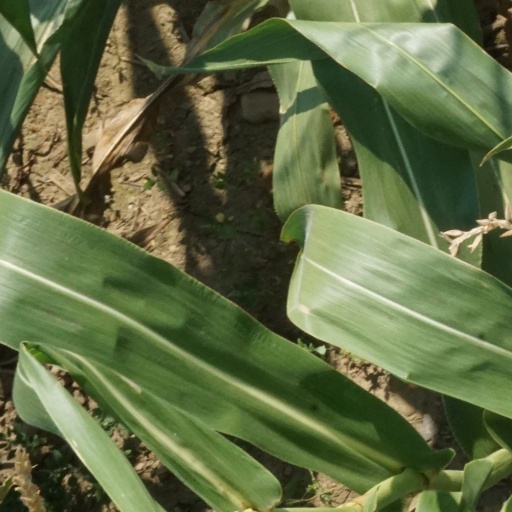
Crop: maize; corn